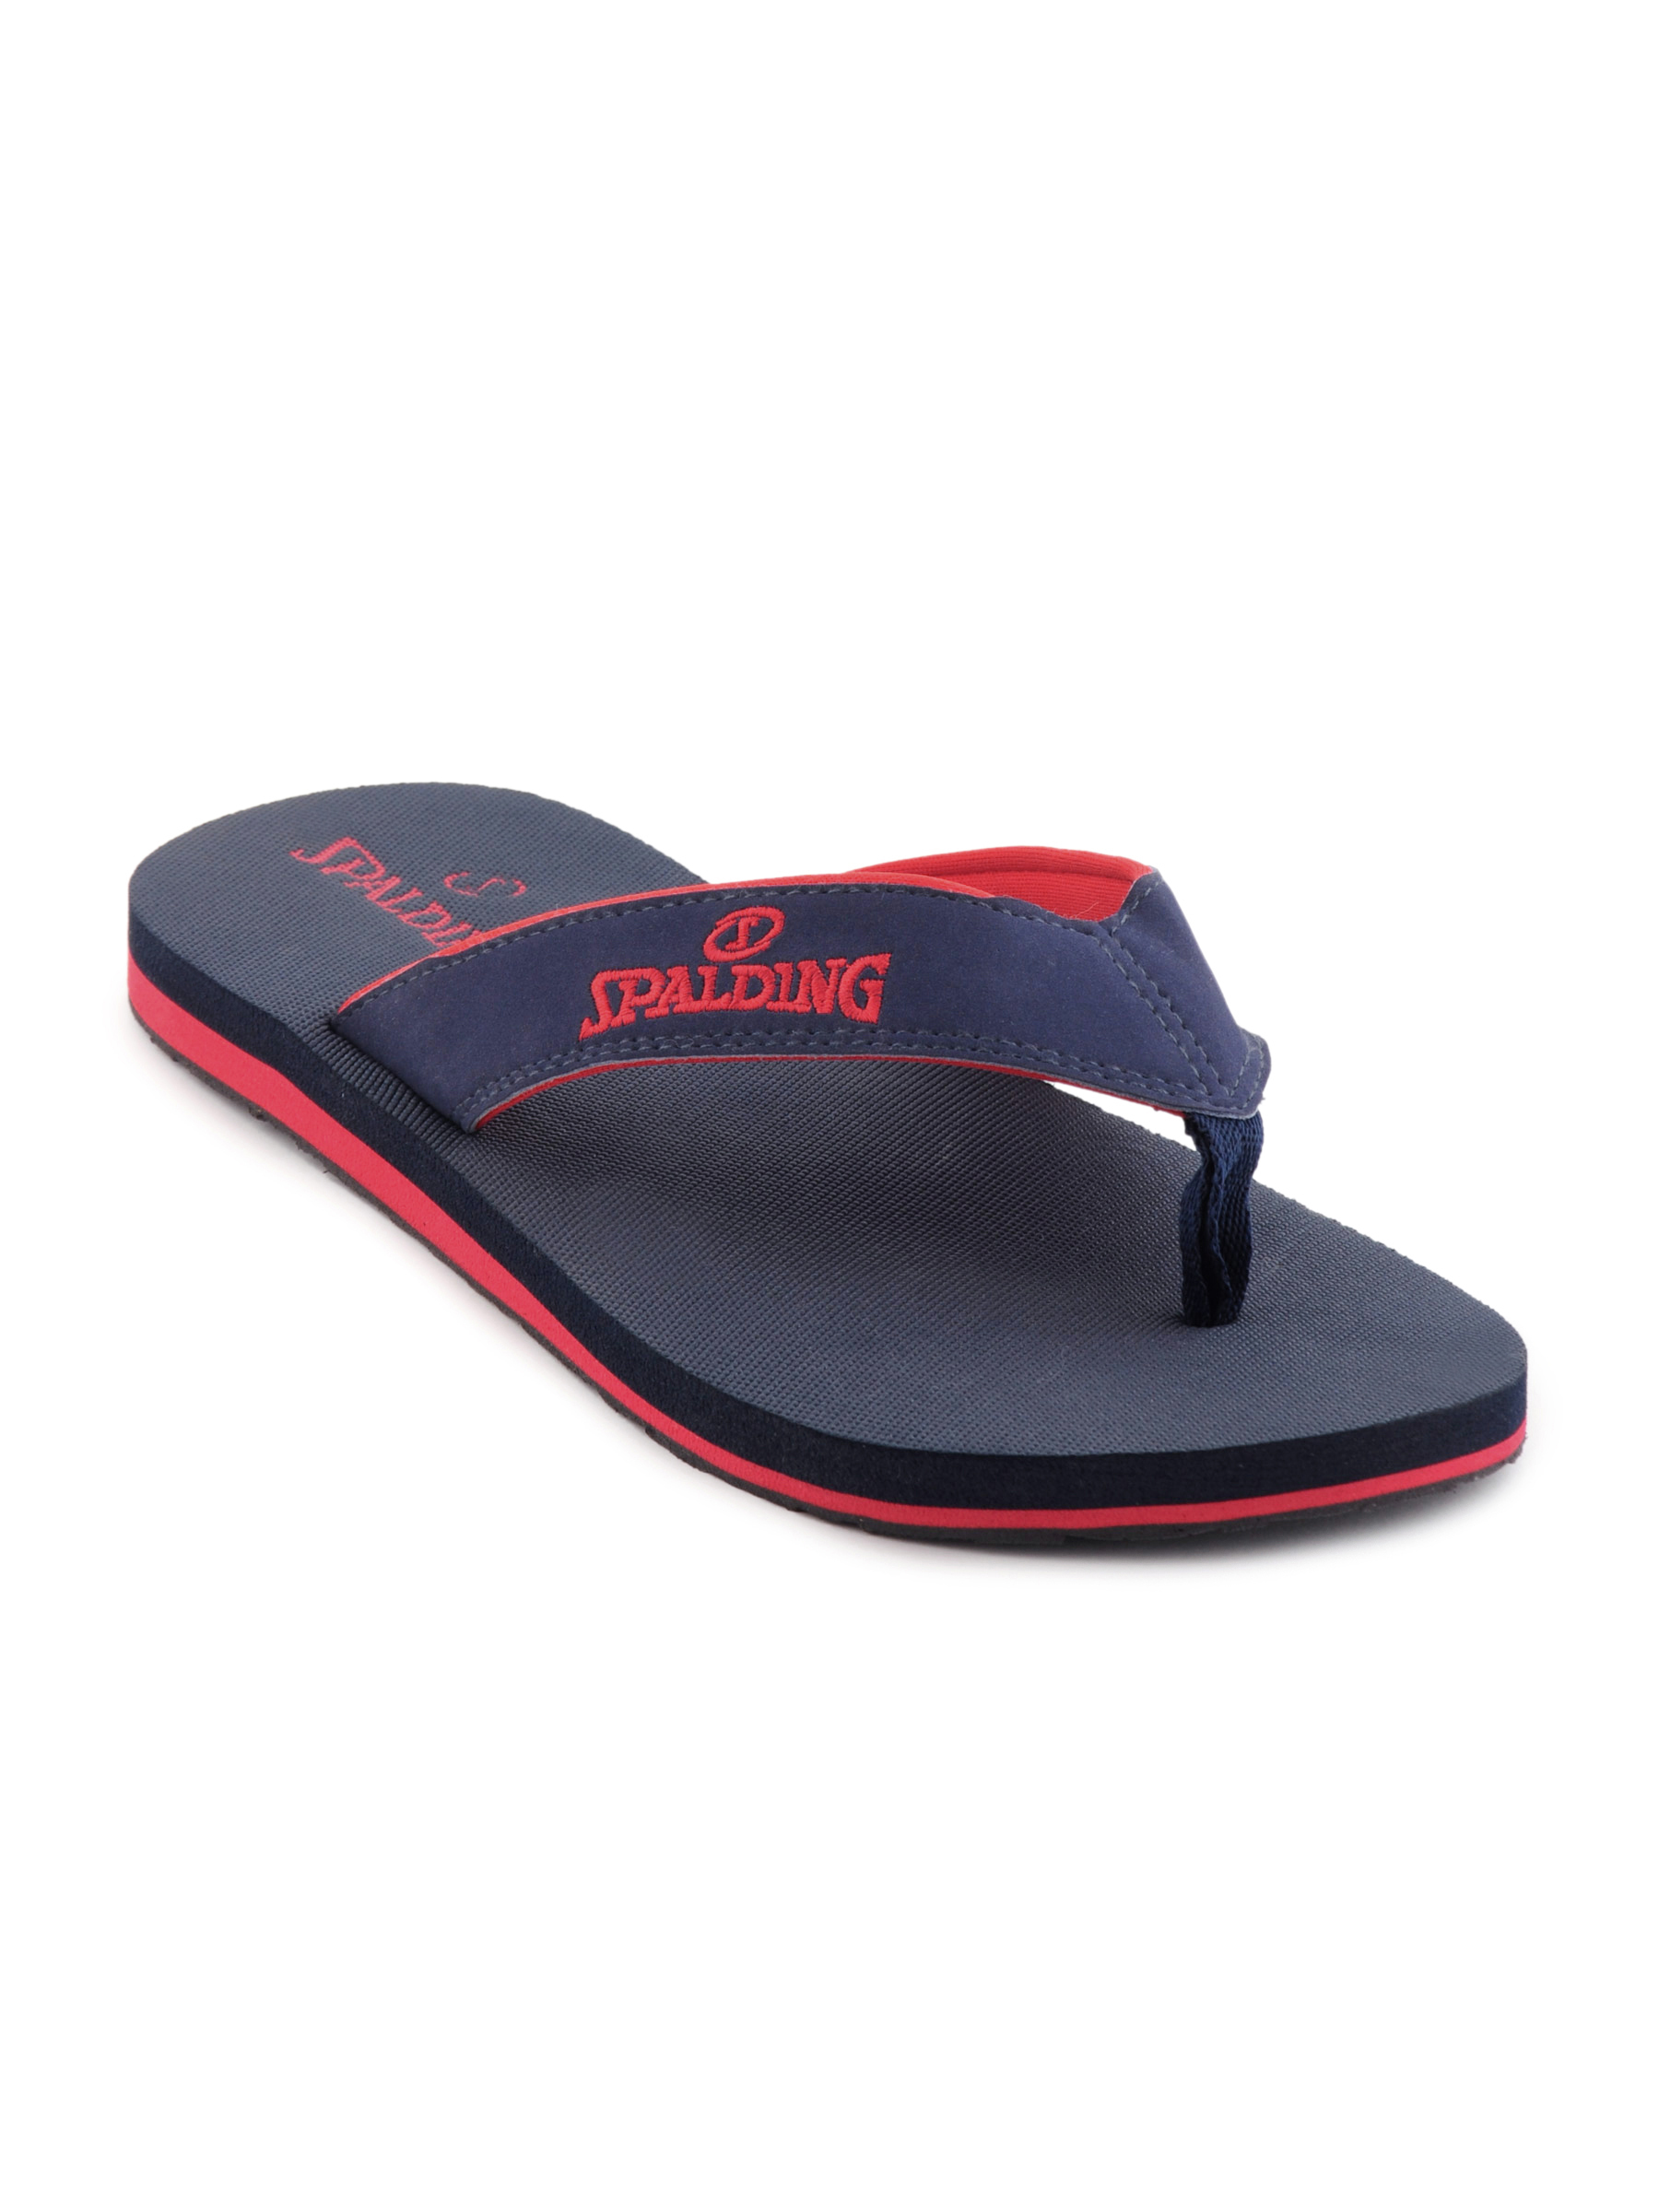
Spalding Men Casual Navy Blue Flip Flops
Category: Footwear / Flip Flops / Flip Flops
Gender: Men
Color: Navy Blue
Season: Fall 2011
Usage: Casual